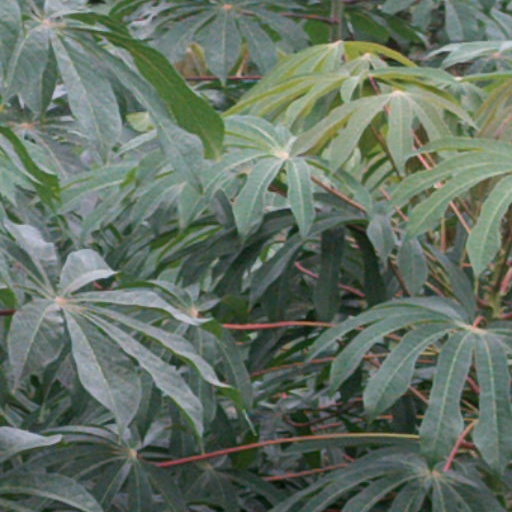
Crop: cassava